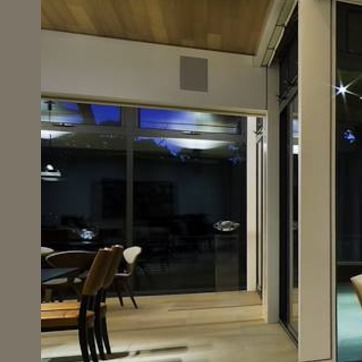
Material: glass